Berkswell

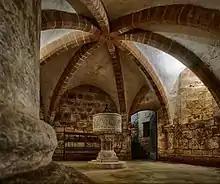
The crypt of St John the Baptist's church

The Church of England parish church of St. John Baptist is a late-12th century Norman building, notable for its two-part crypt. The eastern part is a rectangular space of two bays under the chancel. The western part is an unusual octagonal space under the eastern part of the nave. Later features of the church include the Perpendicular Gothic windows of the north aisle and the two-storied wooden porch.